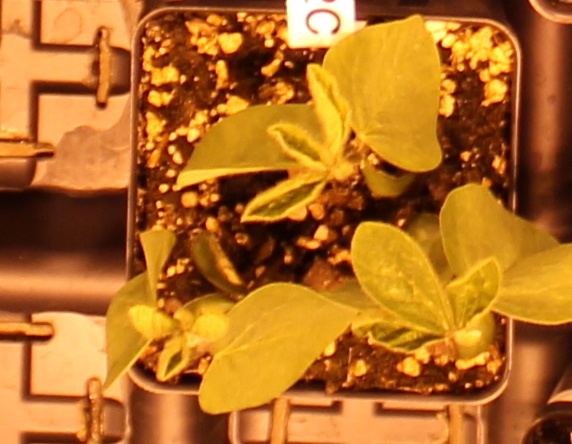
Label: Soybean